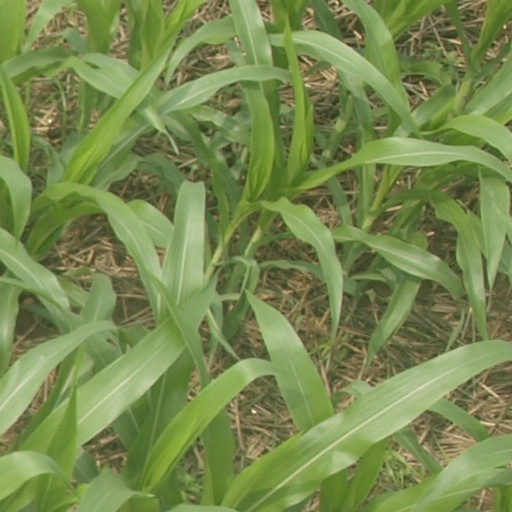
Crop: maize; corn